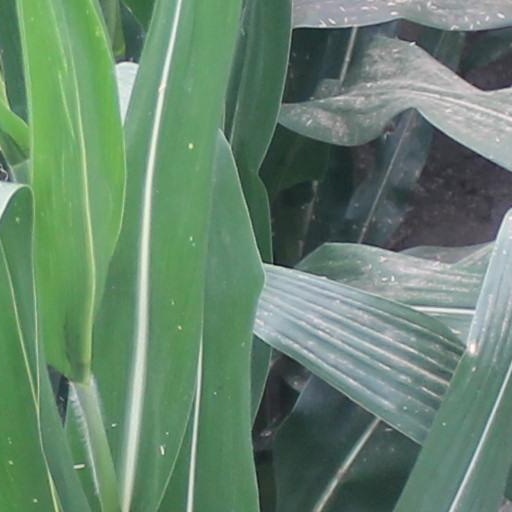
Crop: maize; corn